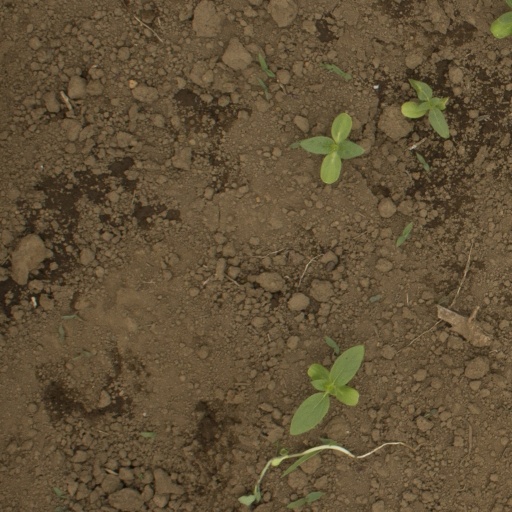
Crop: Jerusalem artichoke